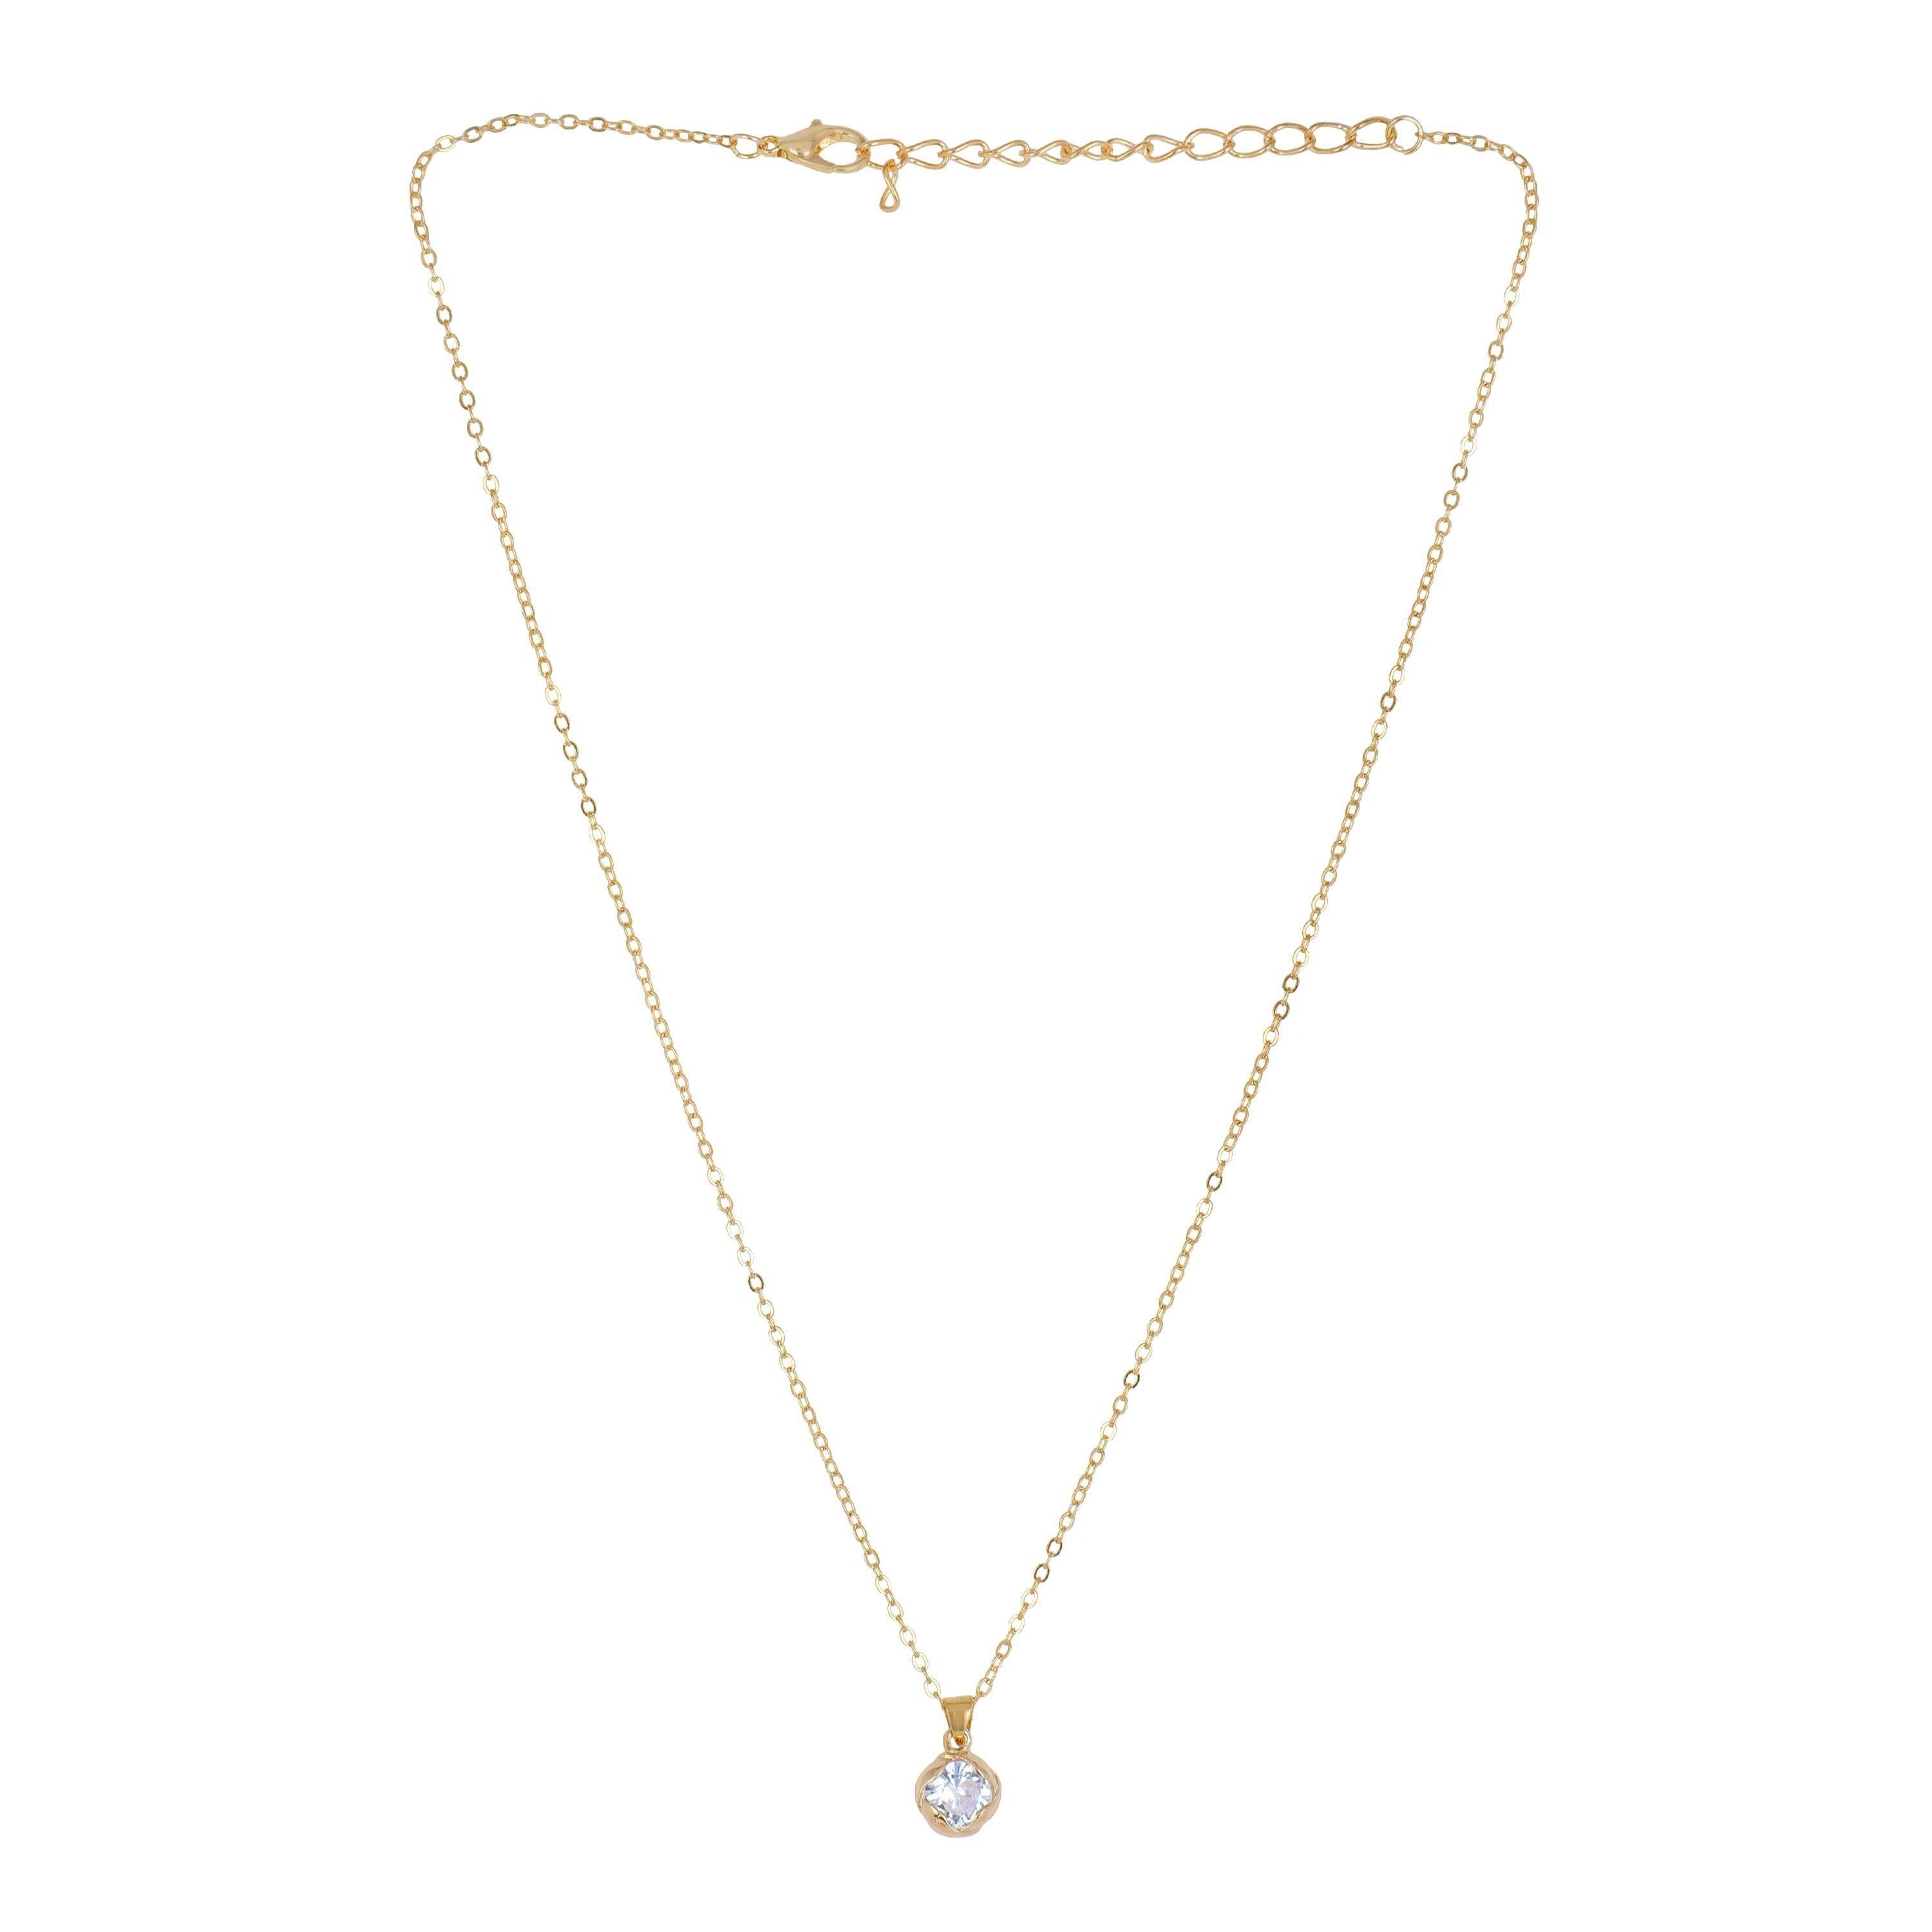
JIYANSHI FASHION : Multi Layer/Single Layer Crystal Chain Pendant Necklace for Women and Girls
Type: Necklaces & Pendants
Brand: JIYANSHI FASHION
Price: Rs. 249
 Enhance your style with our Crystal Chain Pendant Necklace, a perfect blend of elegance and sophistication. Latest stylish design western gold Single/Multi layered chain pendant necklace for women. This party / casual wear multilayer necklace set is made of quality material which looks stylish and goes perfect with any attire. This jewelry is perfectly suited for wedding or casual party wear. Ideal valentine, birthday, anniversary gift for someone you love.
Features: COLOR: GOLD,IDEAL: WOMEN::GIRLS,HIGH QUALITY